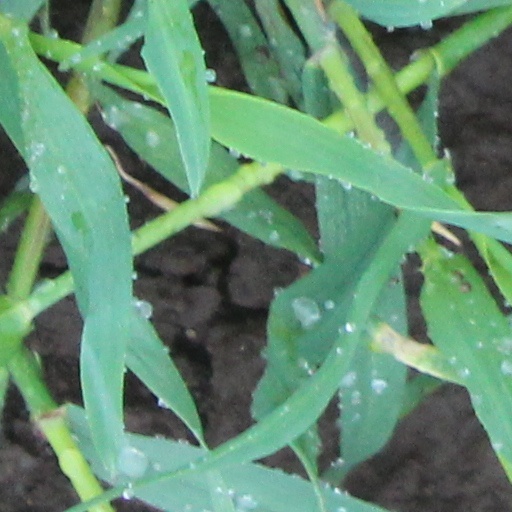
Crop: wheat